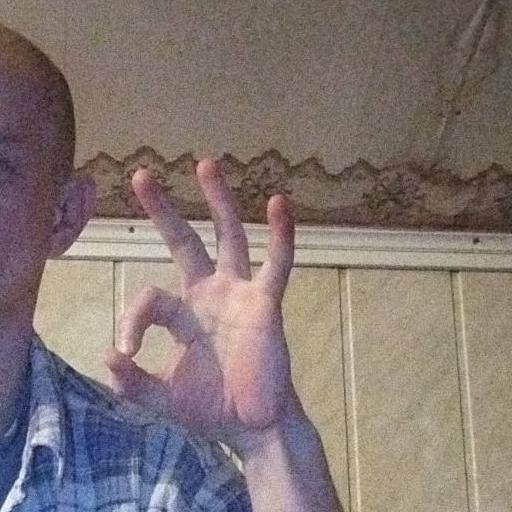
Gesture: ok